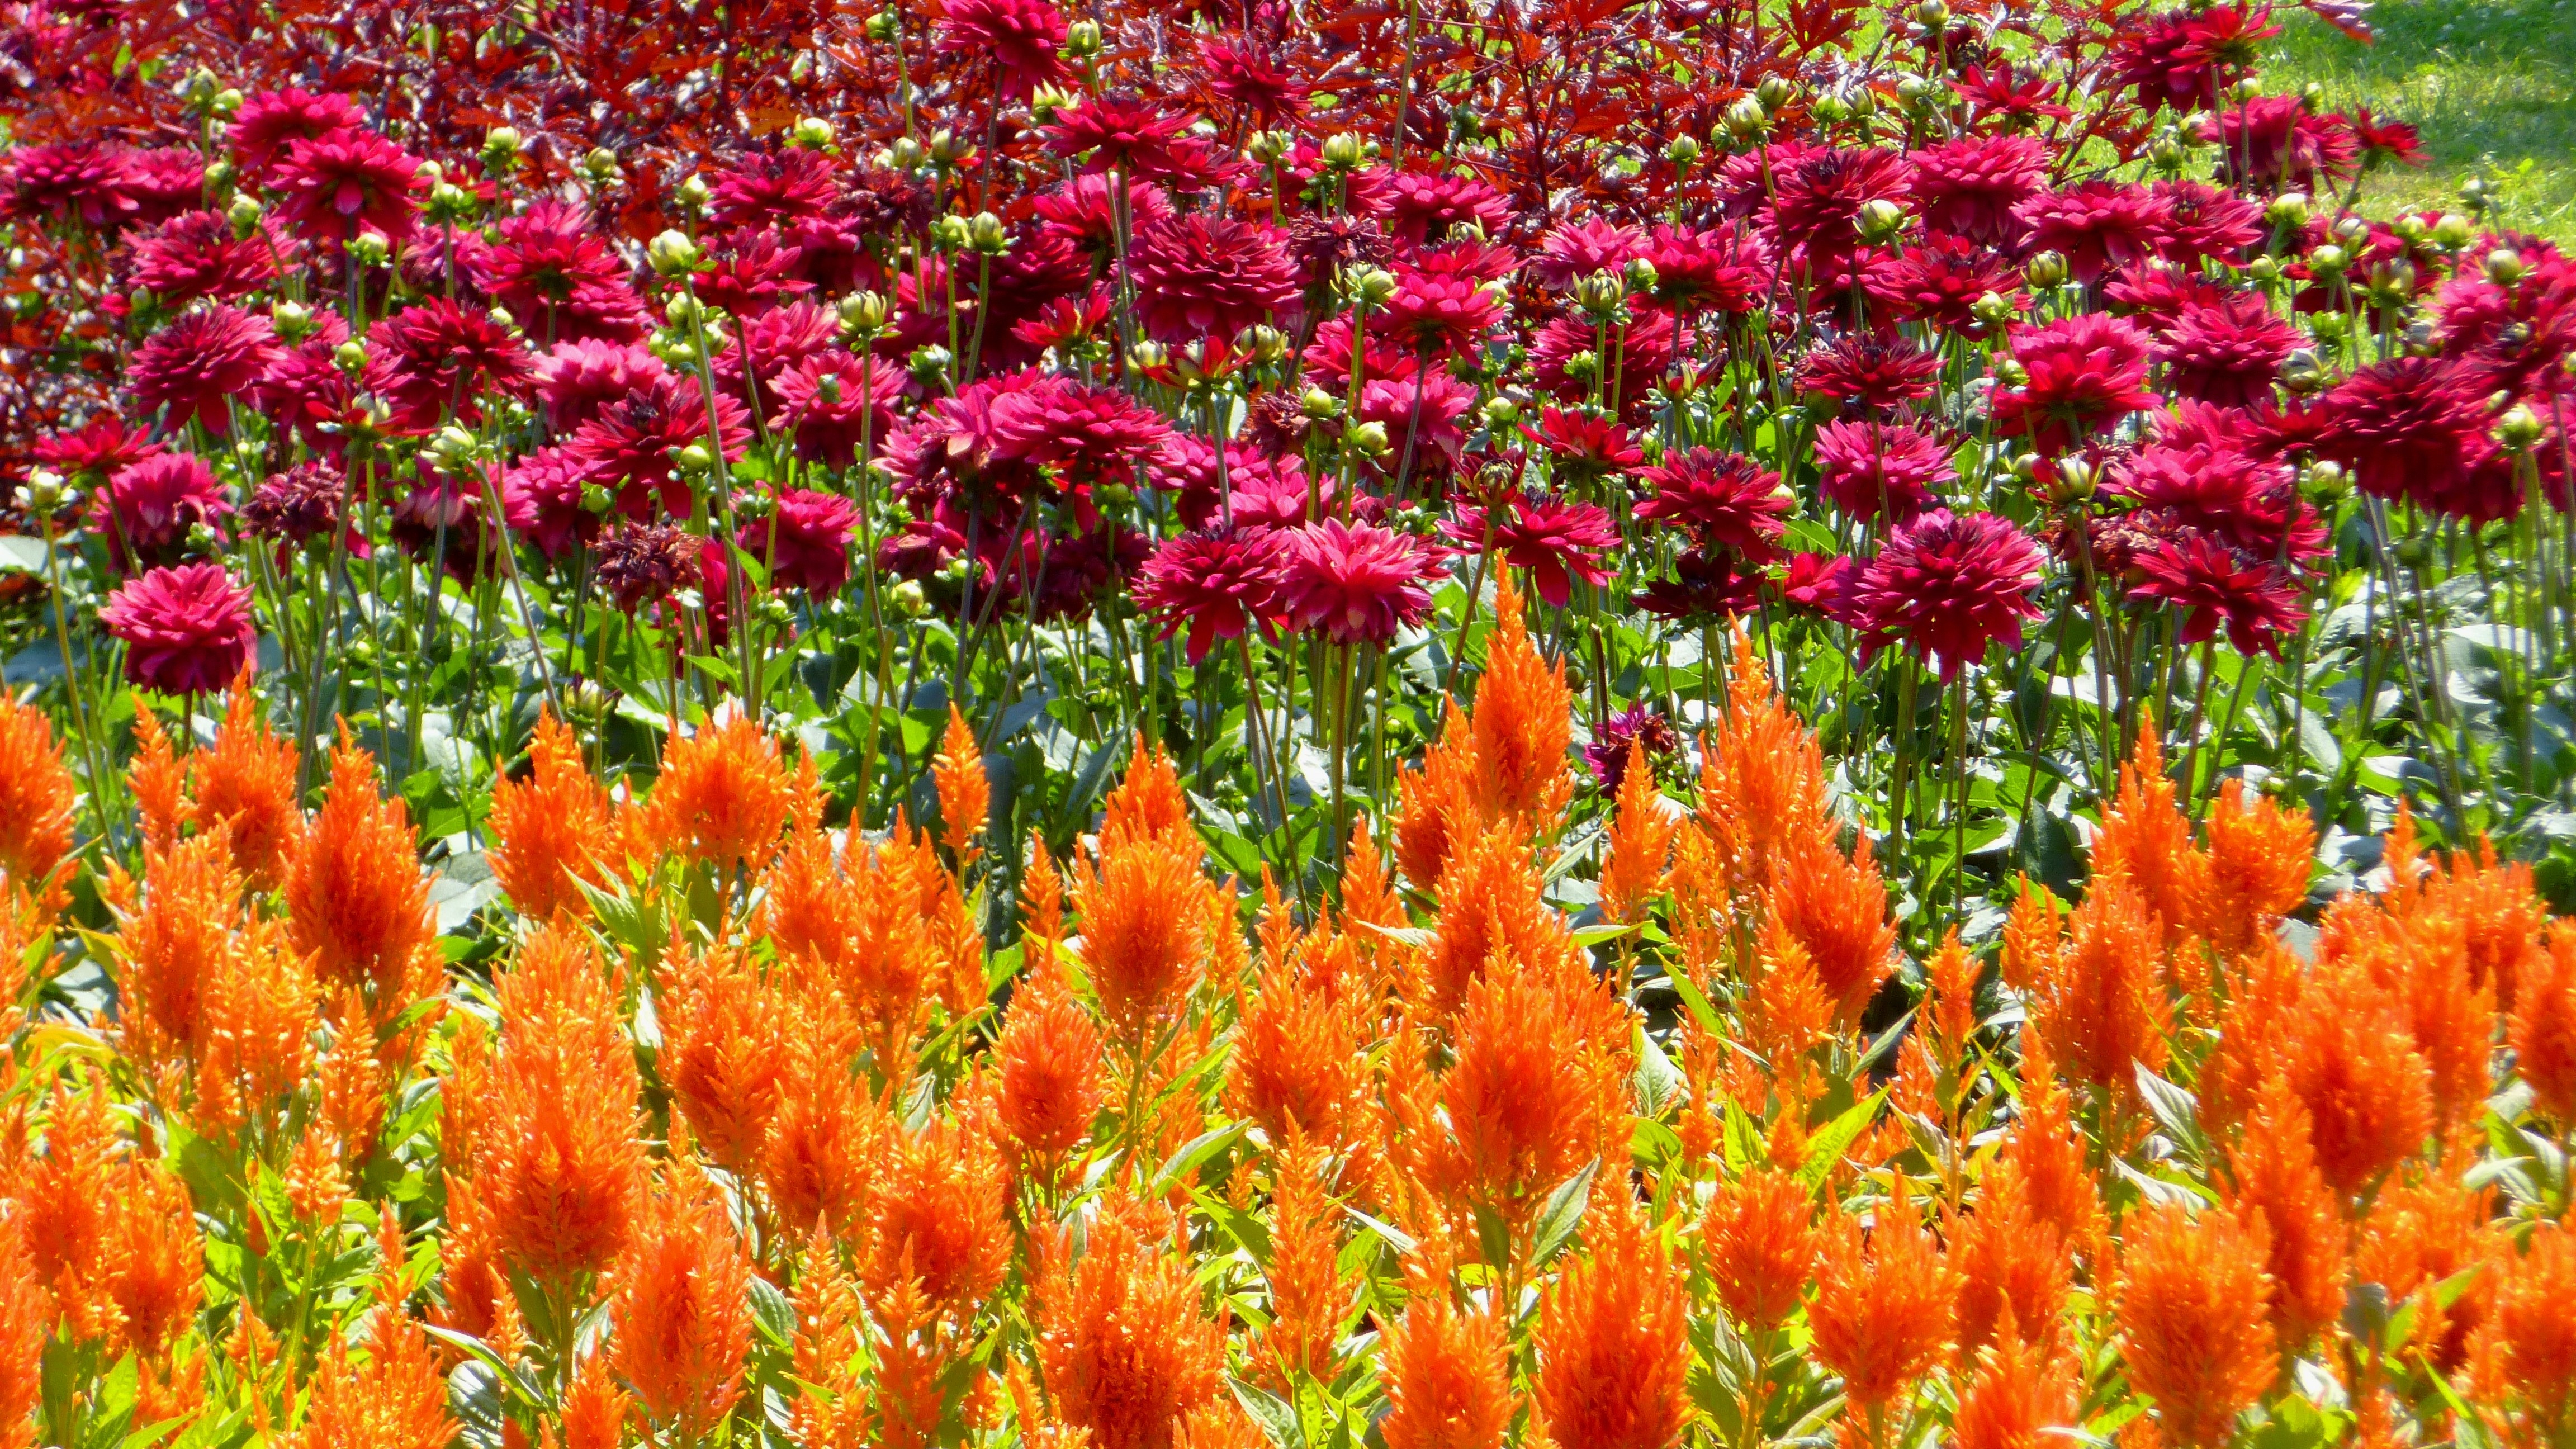
plant, field, meadow, flower, summer, orange, flora, wildflower, dahlia, july, flower garden, ornamental plants, flowering plant, daisy family, burgundy color, annual plant, land plant, paprikavir g